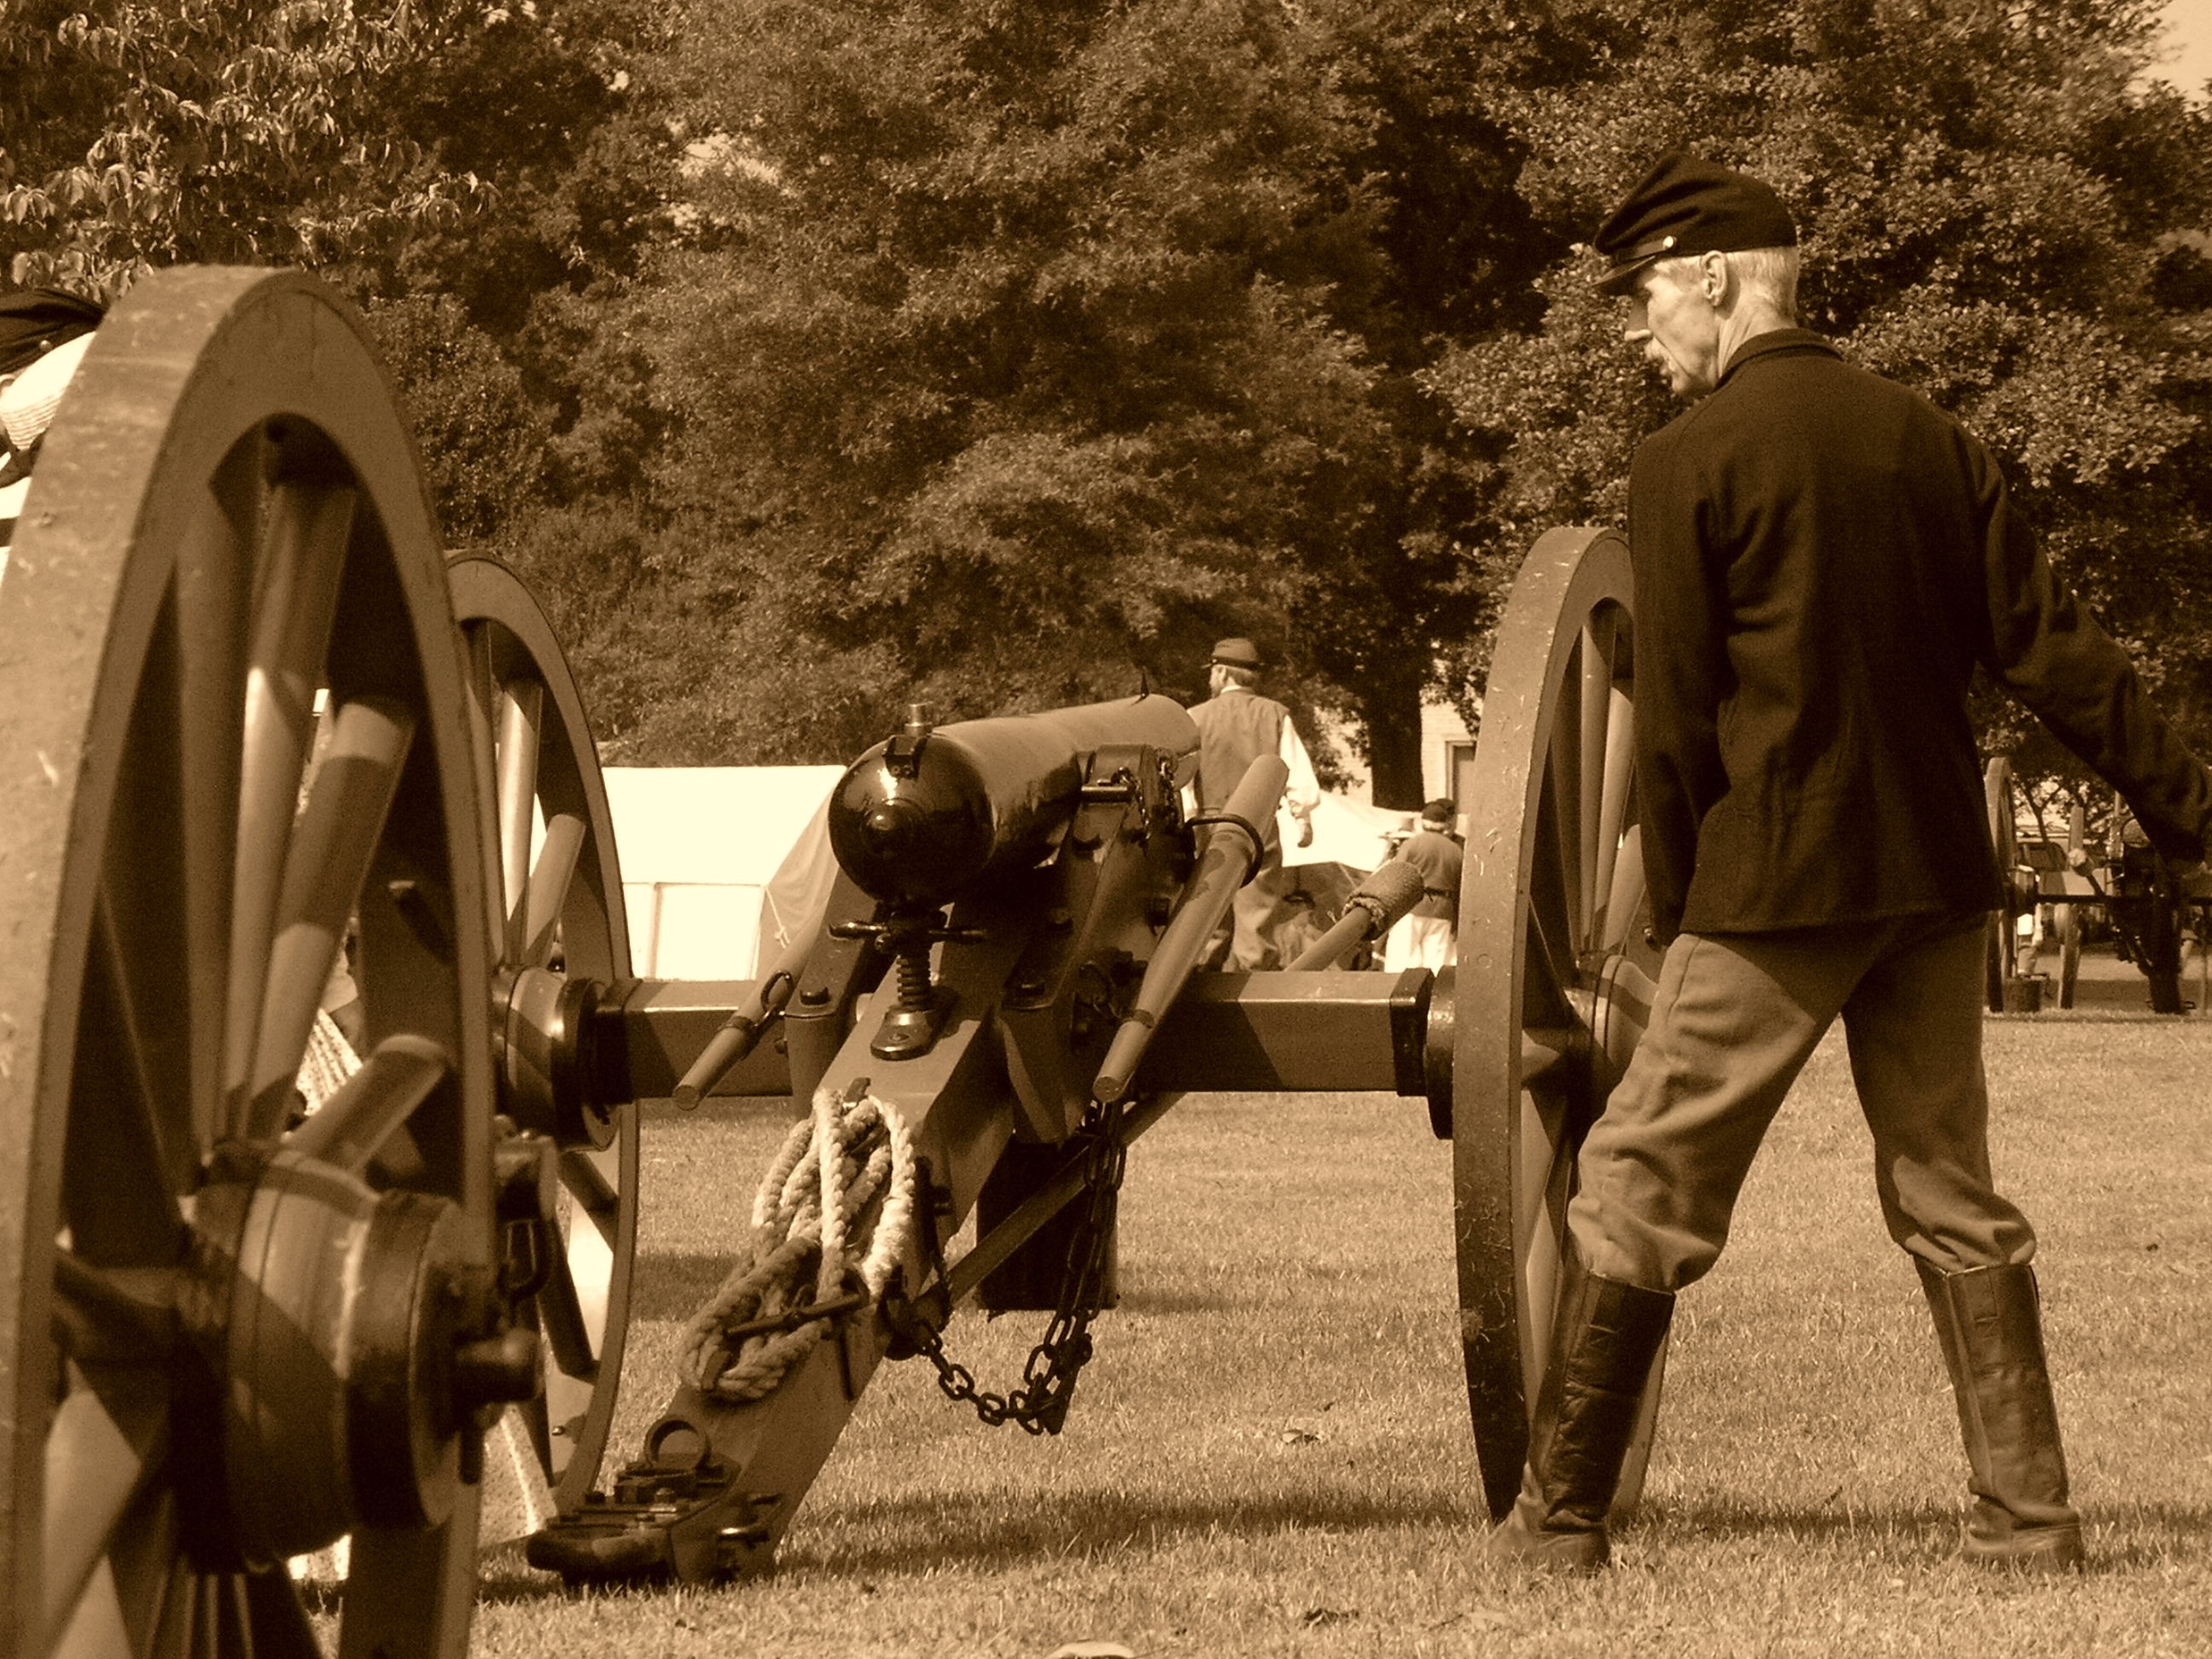
people, military, soldier, army, vehicle, sepia, history, cannon, artillery, civil war